National service in Singapore

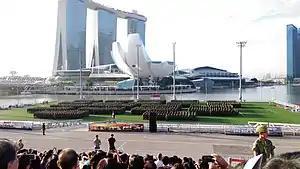
A passing out parade at the Marina Bay Floating Platform in 2015 for national servicemen who have completed their Basic Military Training

Singapore maintains an active conscription system in accordance with the regulations set by the Government of Singapore, known as National Service (NS). This requires all qualified male Singaporean citizens and second-generation permanent residents to serve a period of active duty military service in the uniformed services.